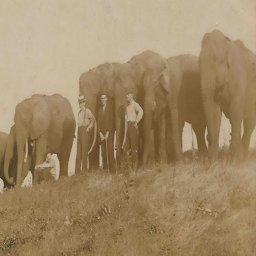
Elephants are standing in a row on a hill next to some men.
Four men and several elephants are gathered on a hill.
A herd of elephants walking along the top of a hill.
A very old photograph of men with elephants
Four people with a group of elephants on a hill.